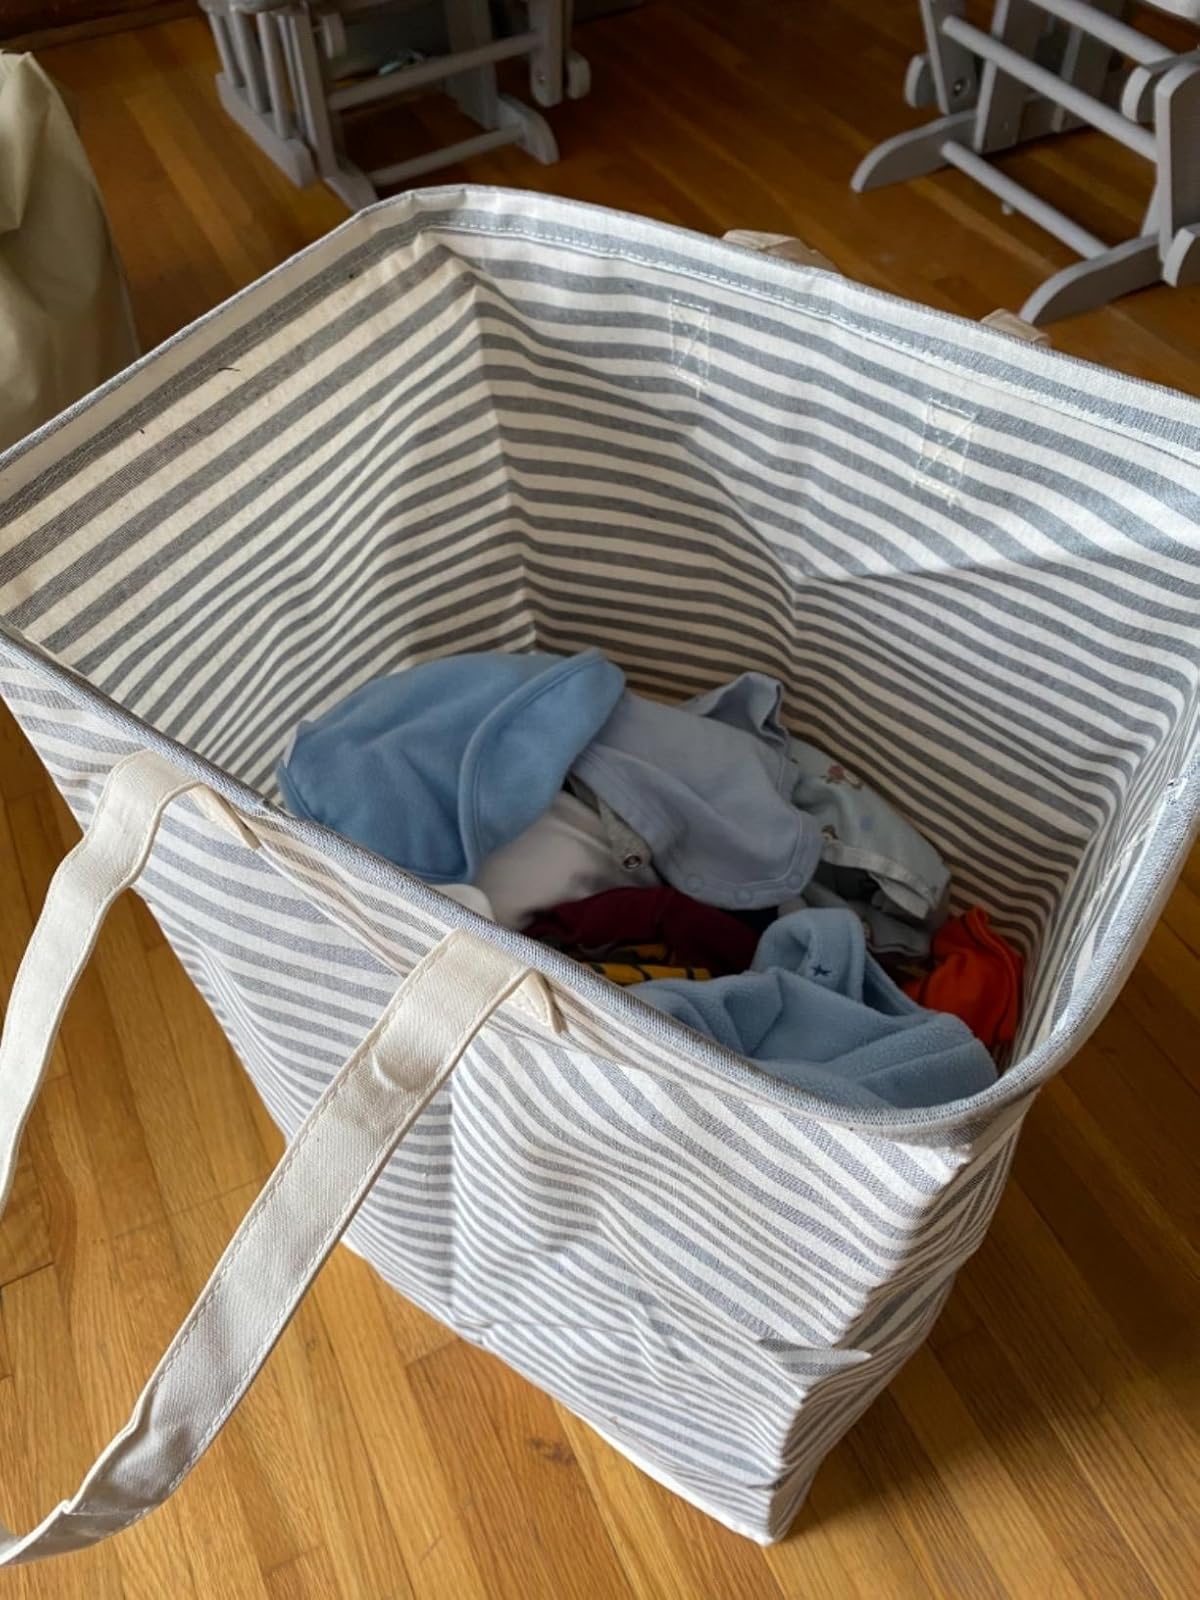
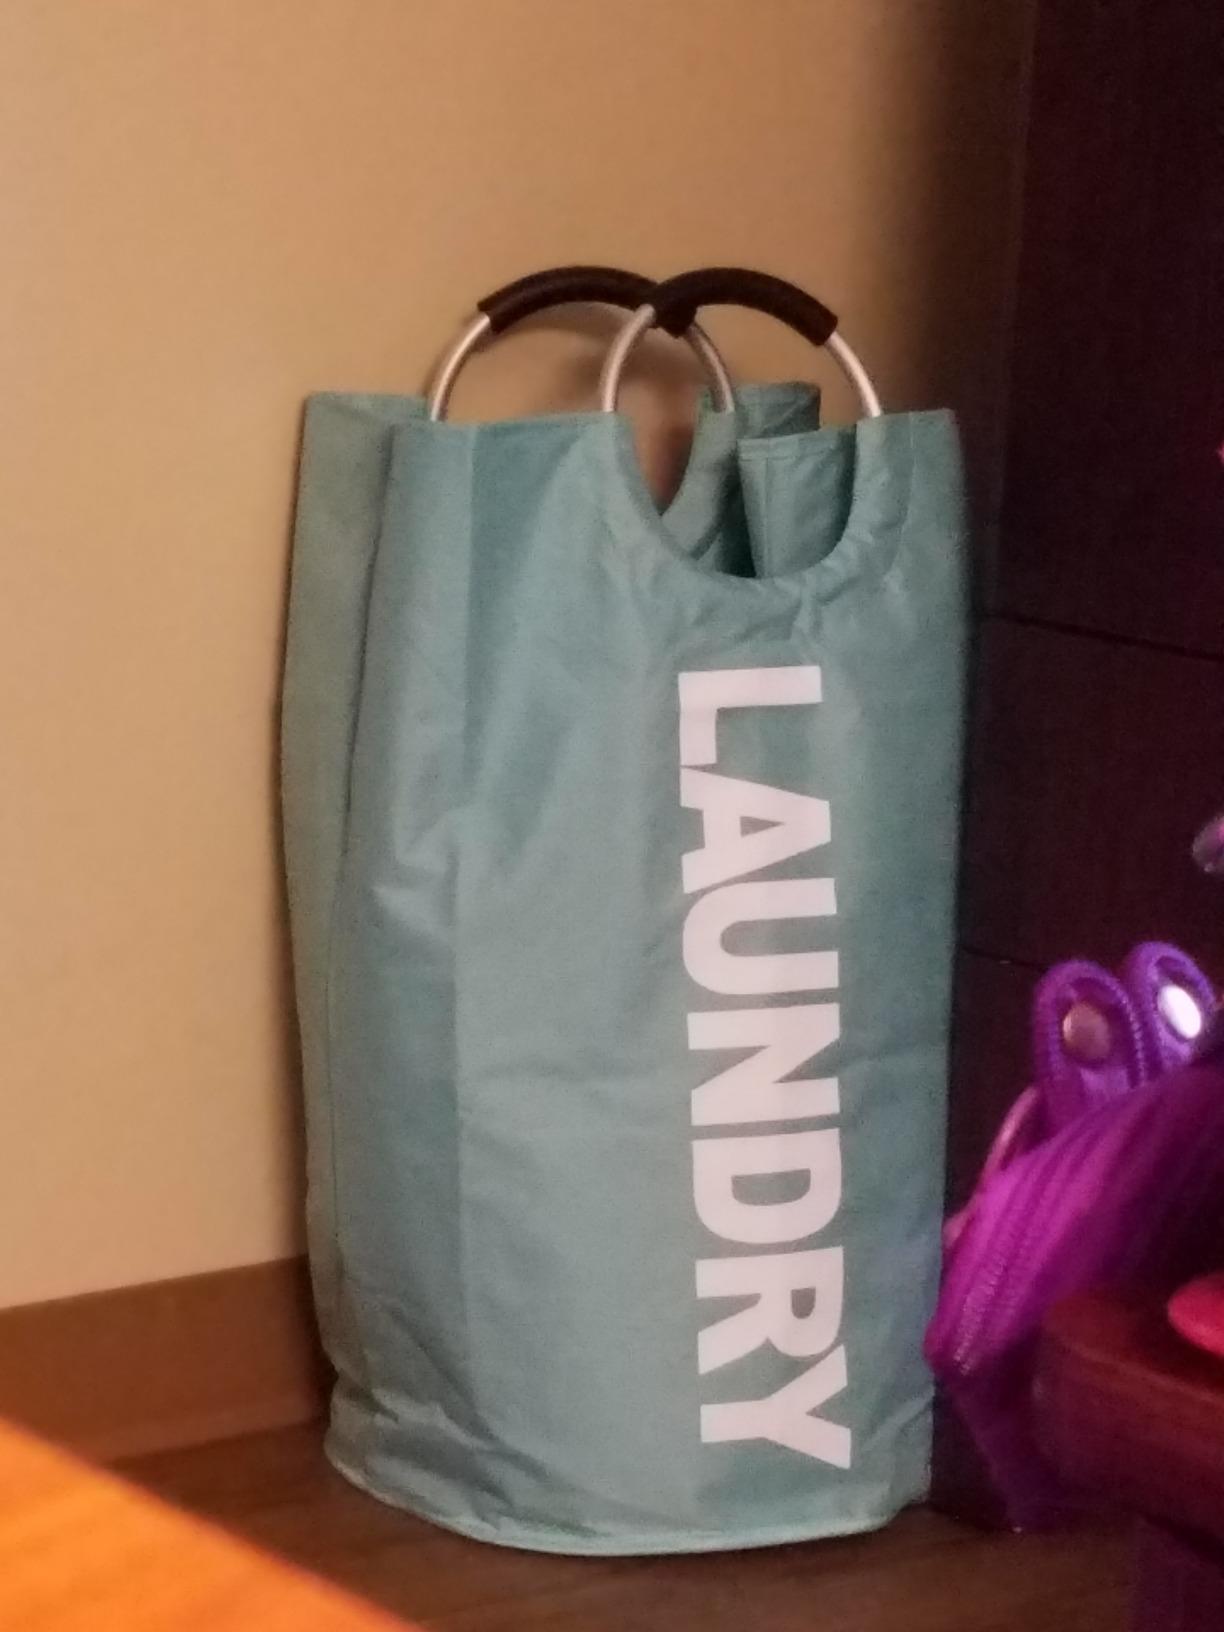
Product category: items_hamper
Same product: no